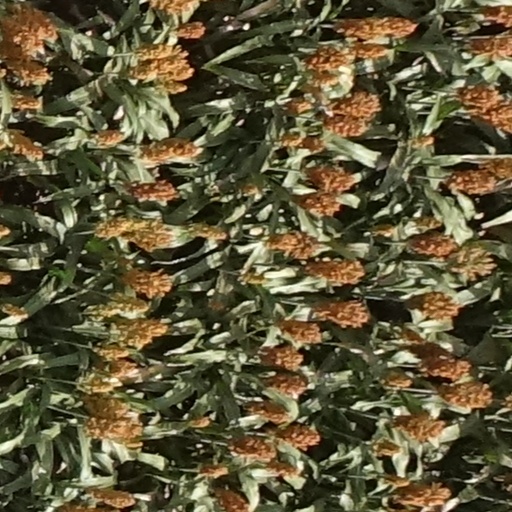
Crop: sorghum